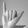
ASL letter: Y